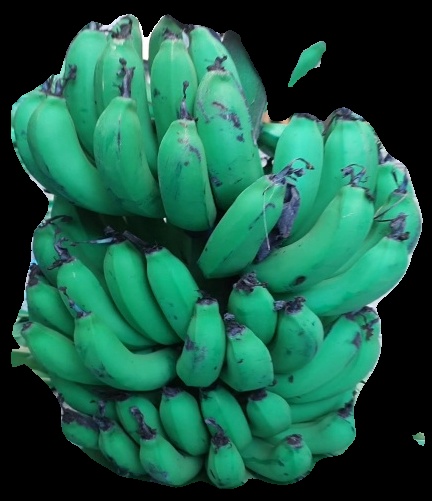
Variety: pachbale
Grade: grade2